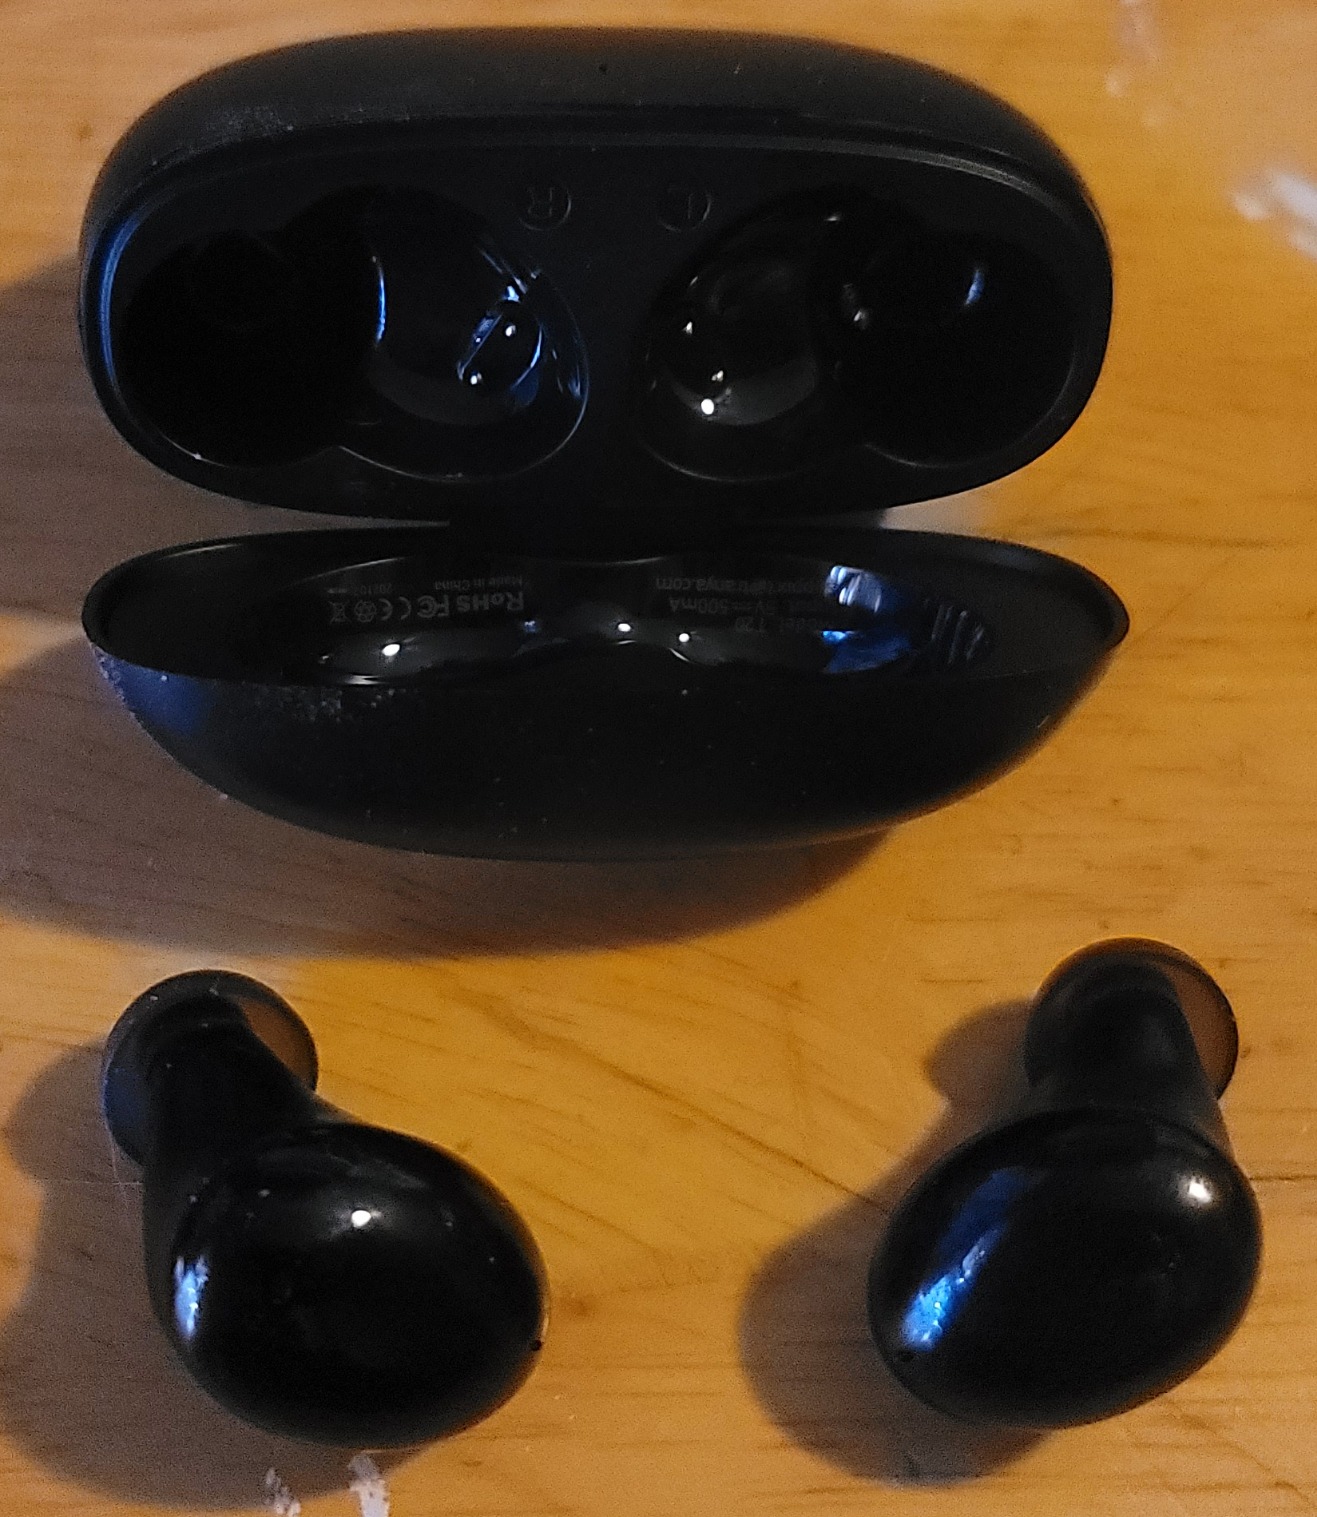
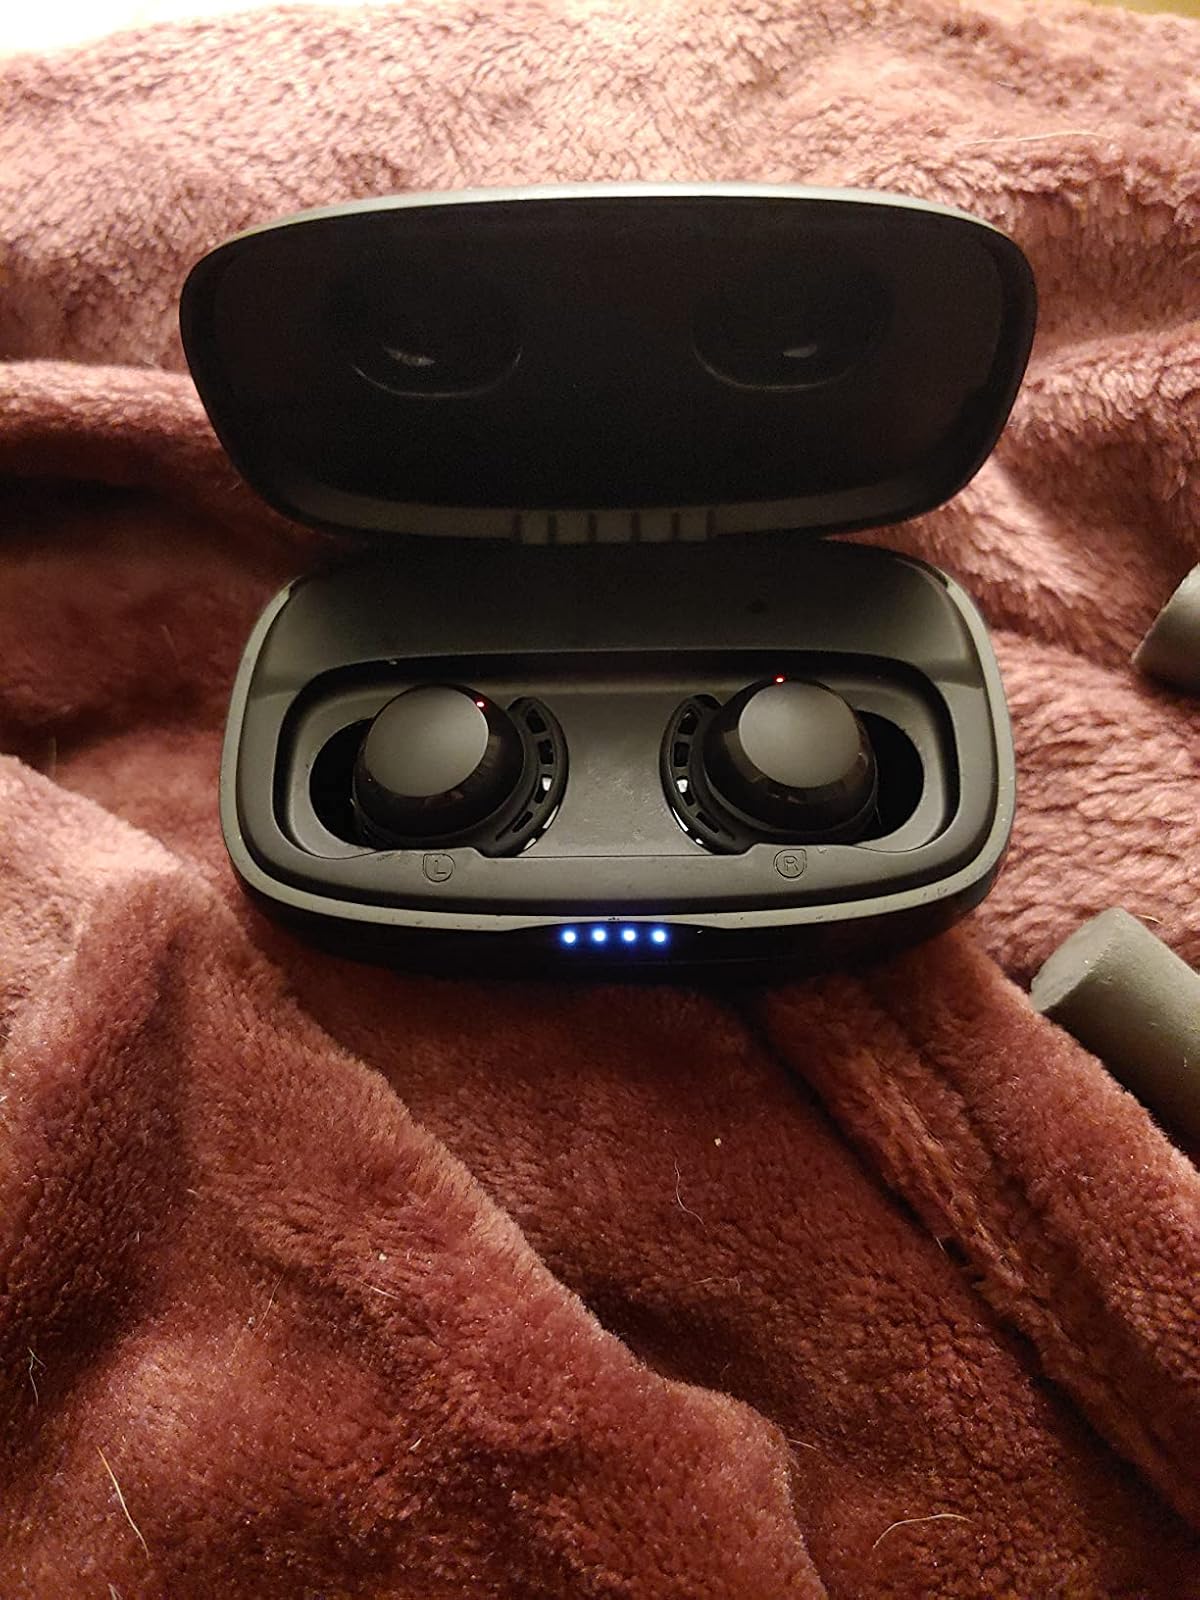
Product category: earbuds
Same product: no